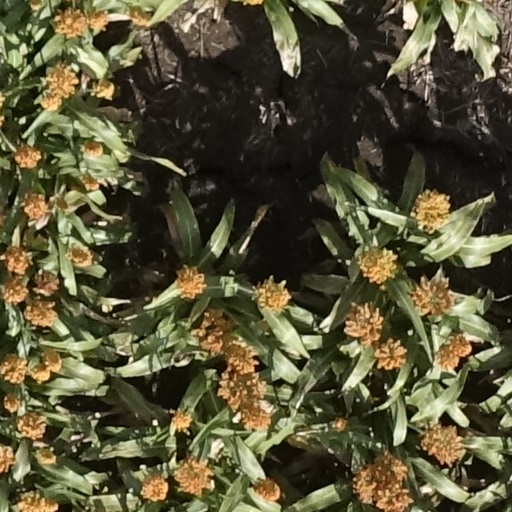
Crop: sorghum